Christian Union (Netherlands)

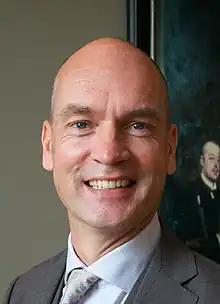
Gert-Jan Segers Leader of the Christian Union from 2015 to 2023

In October 2013, the second Rutte cabinet (VVD and PvdA), lacking a majority in the Senate, reached a budgetary agreement with the CU, the Reformed Political Party (SGP) and the Democrats 66 (D66). This occasional coalition was nicknamed "purple with the Bible" ("Paars met de Bijbel") as it included the secular parties VVD, PvdA and D66 plus the religiously-oriented parties Christian Union and SGP. The term "purple with the Bible" had already been used in February that year, when the same parties reached an agreement on modernising the housing market. Although the cabinet was quite unpopular and the VVD and PvdA lost many municipal seats during the municipal elections of 19 March 2014, the parties that provided tactical support to the government won many seats.